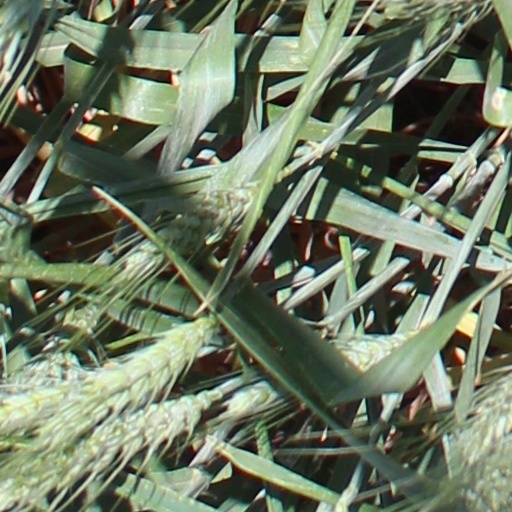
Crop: wheat